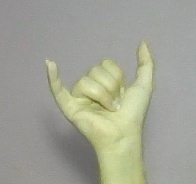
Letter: ya